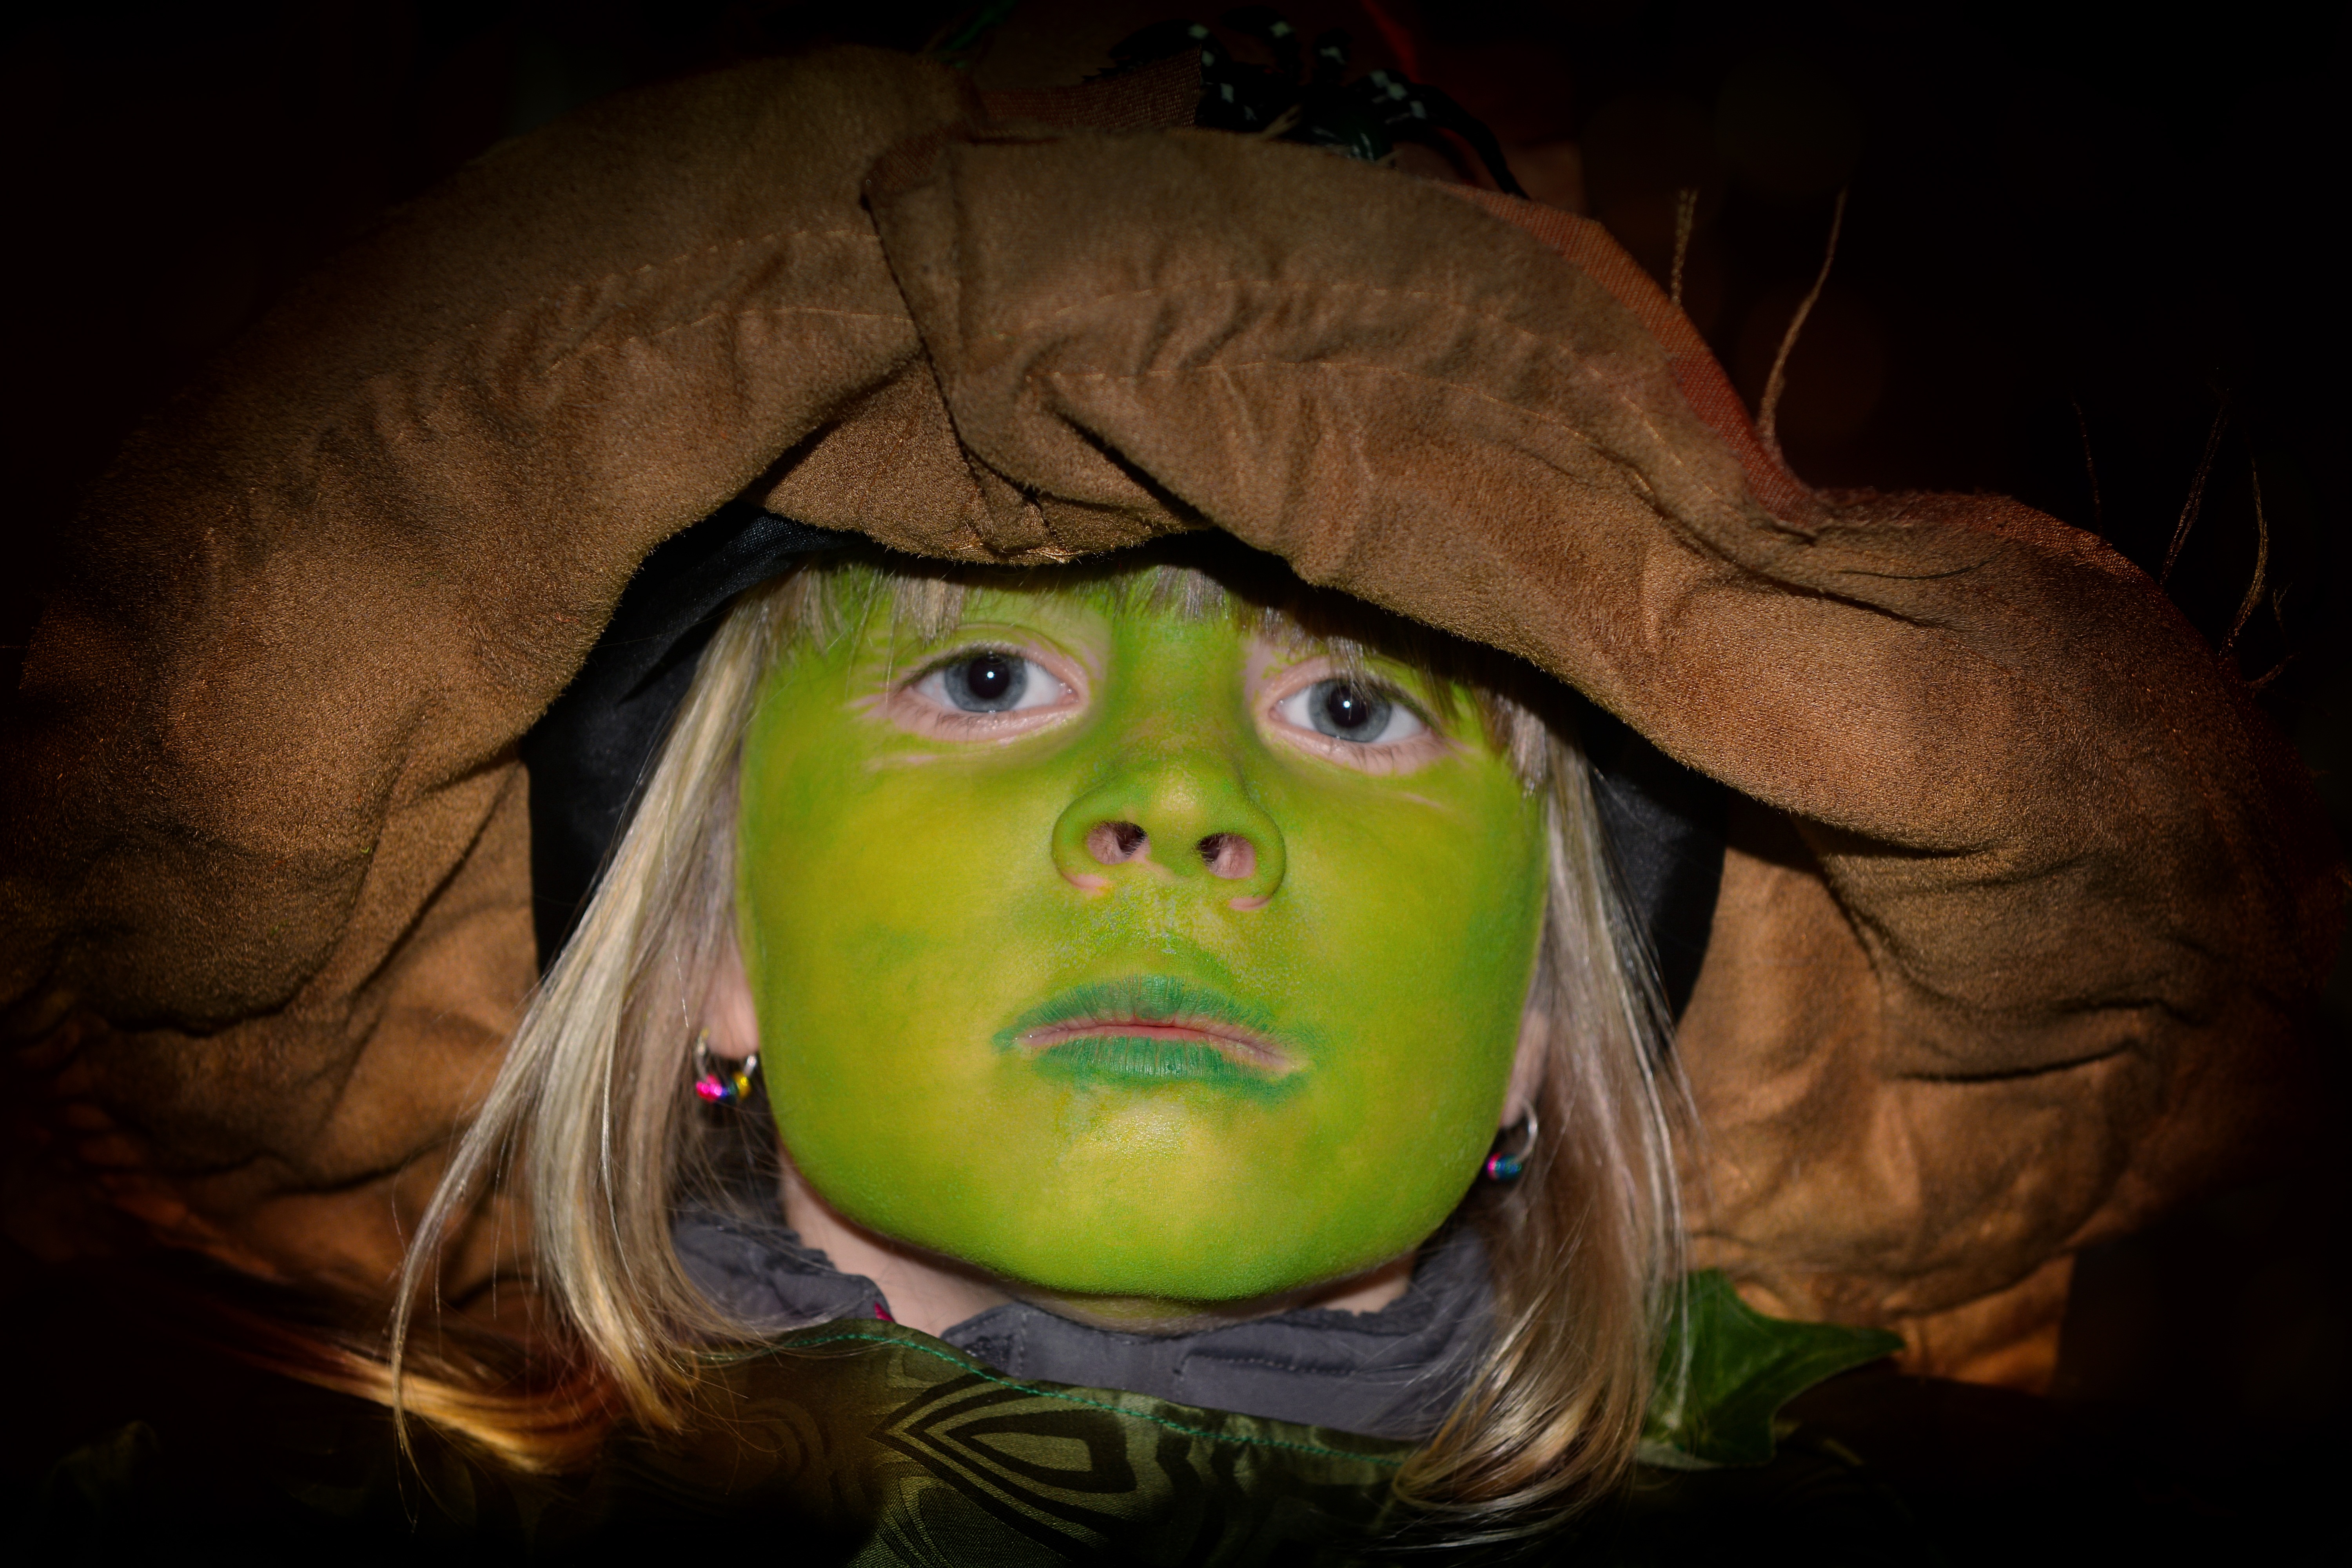
girl, portrait, green, carnival, color, child, darkness, close up, face, eye, head, organ, costume, masquerade, melted, panel, special effects, forest spirit